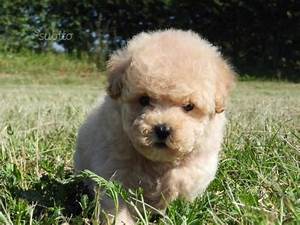
Label: cane